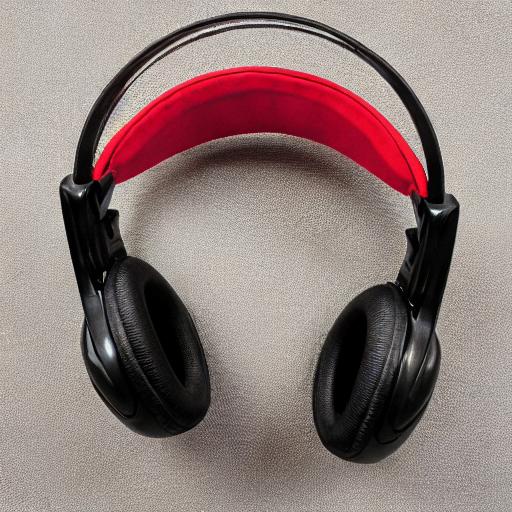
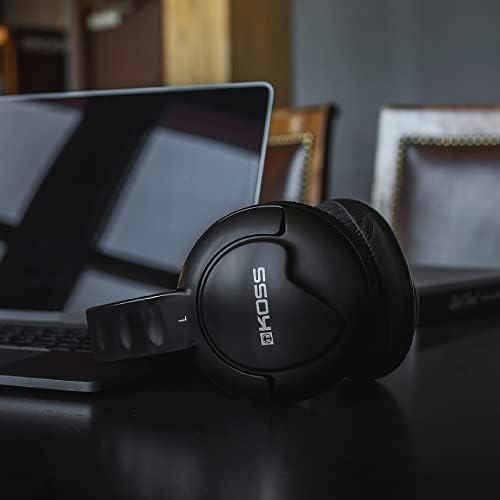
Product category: headphones
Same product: no